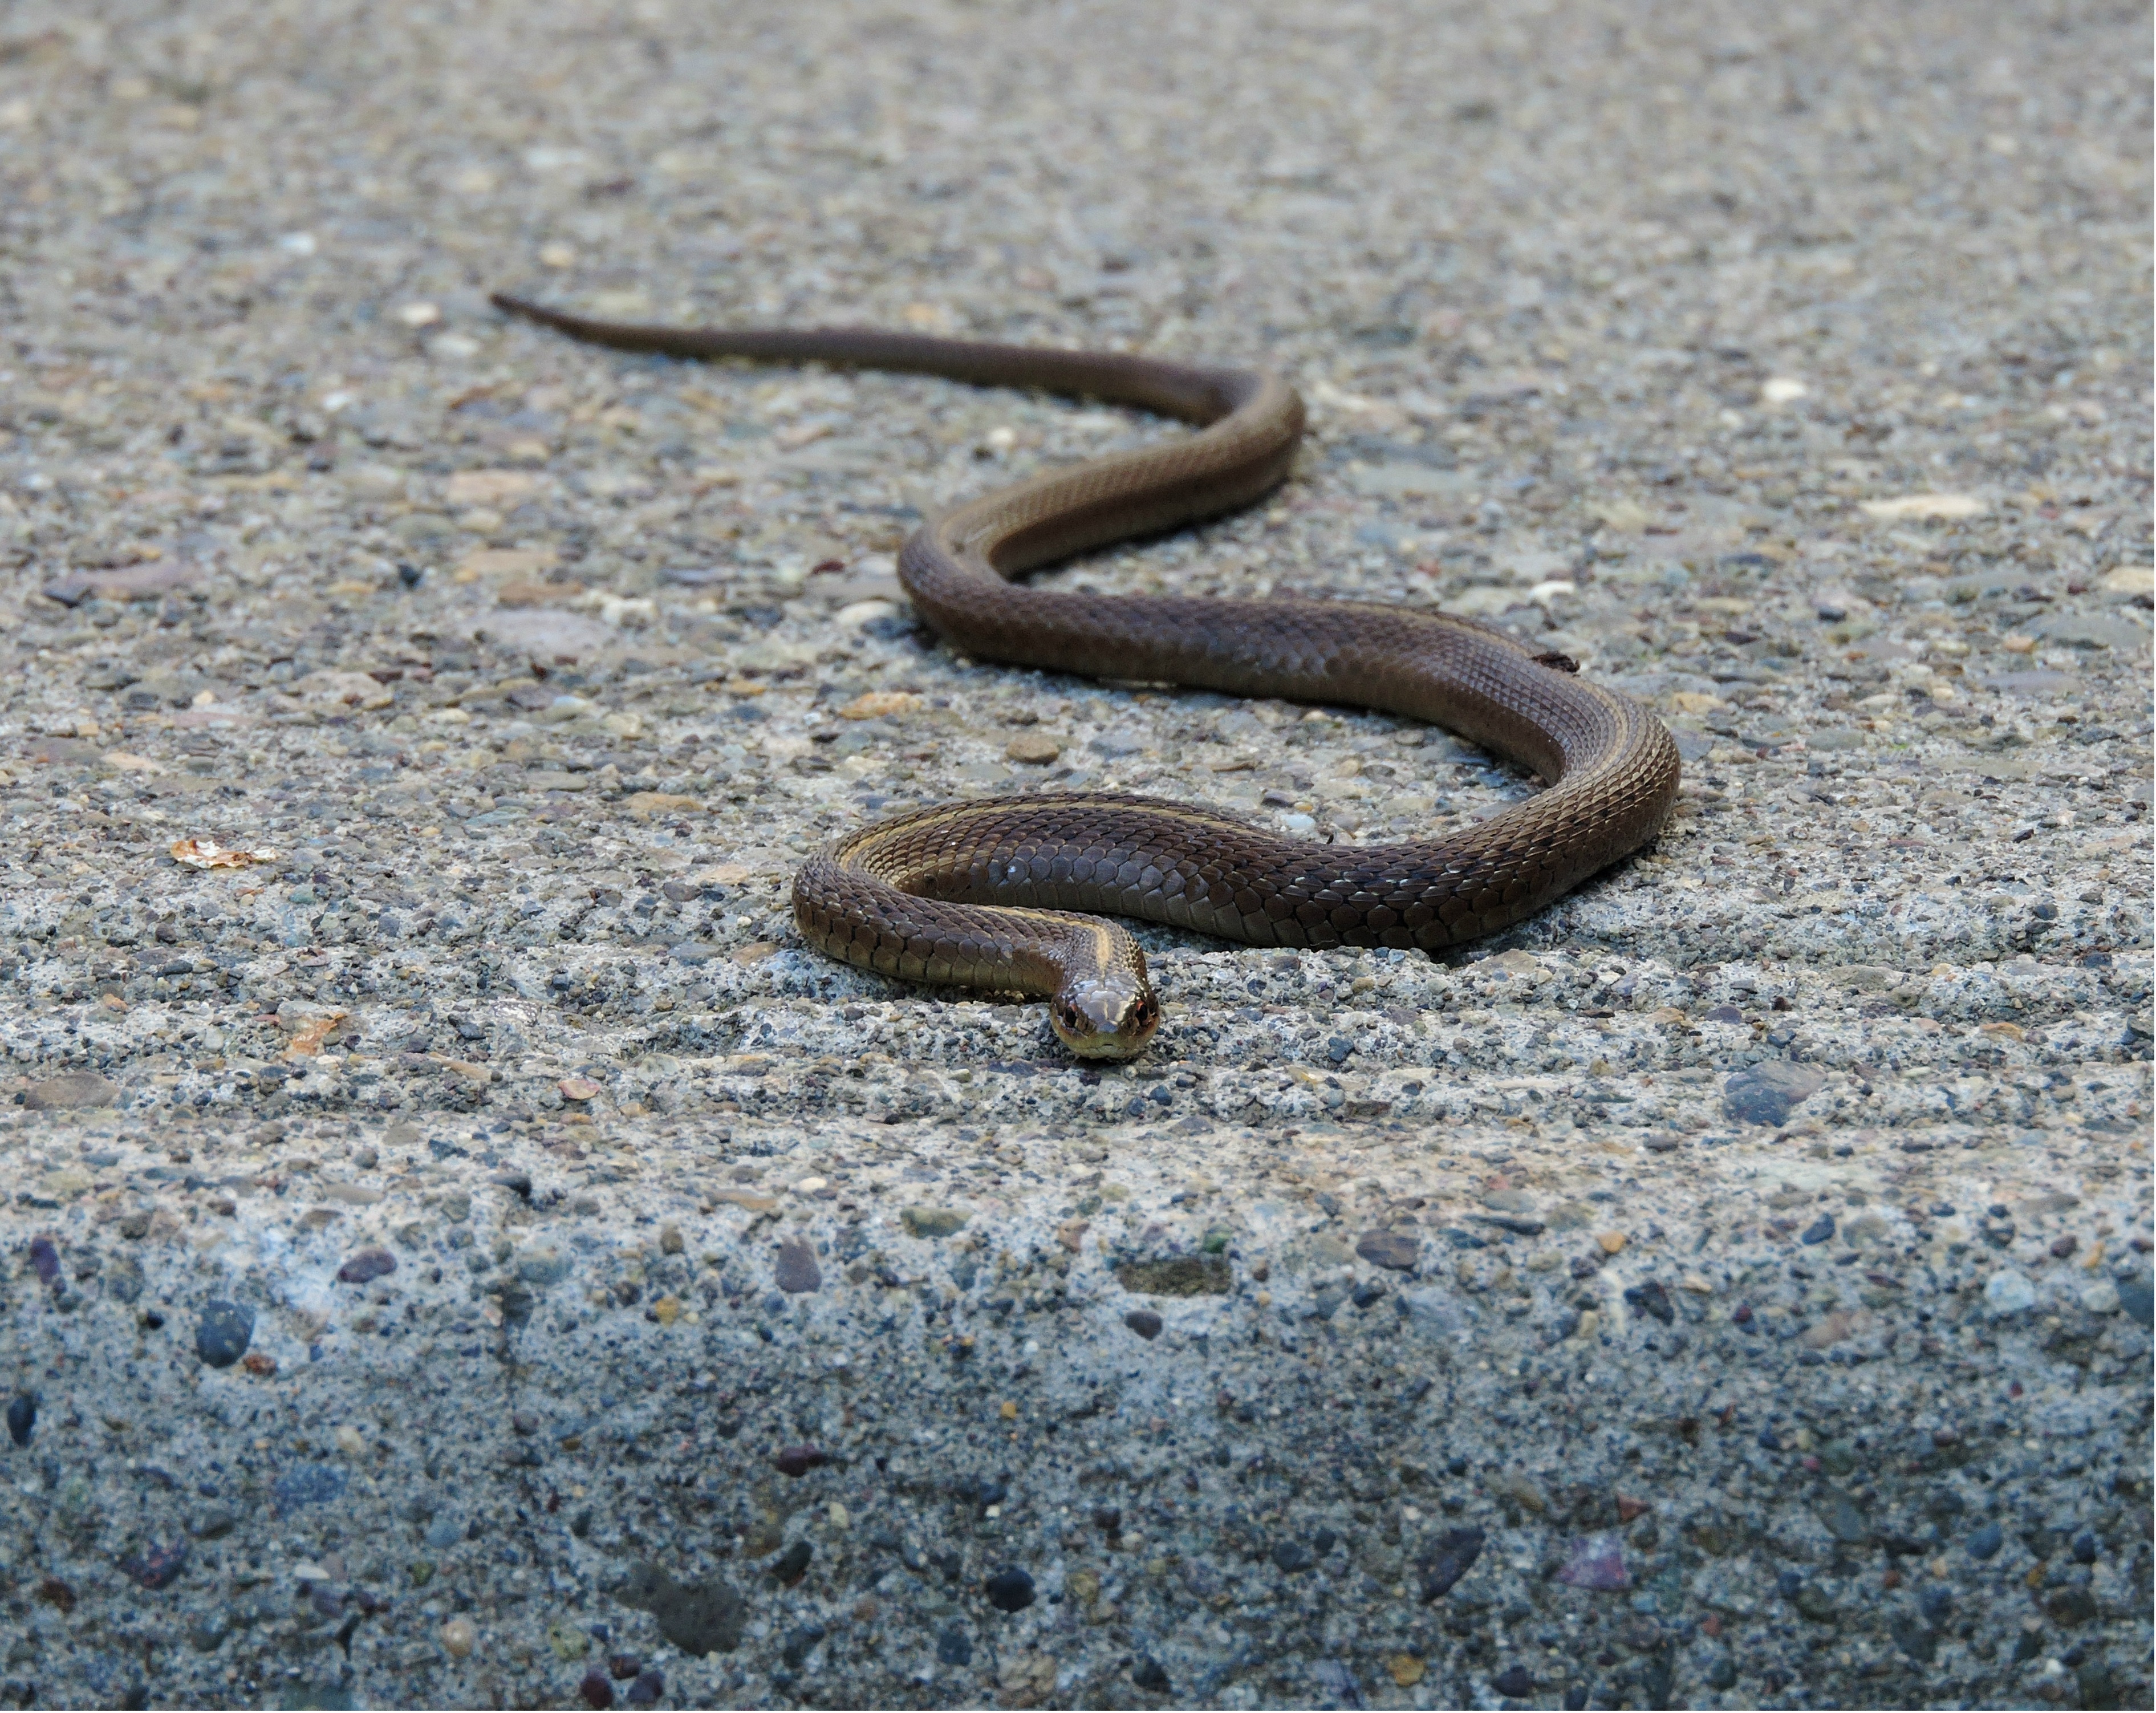
wildlife, reptile, fauna, snake, vertebrate, garter, serpent, garter snake, sidewinder, scaled reptile, anguidae